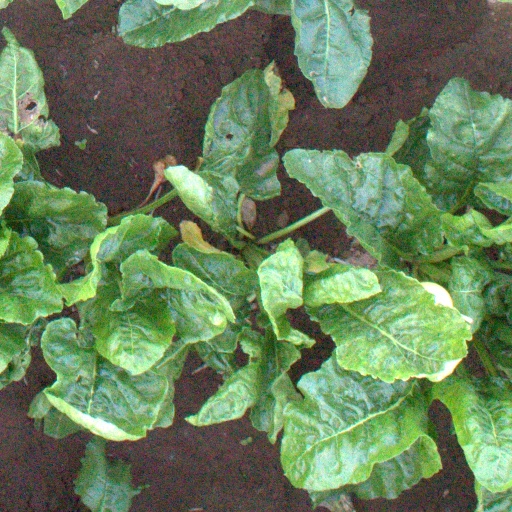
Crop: sugar beet